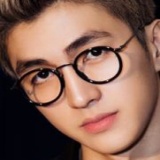
diễn viên Bình An